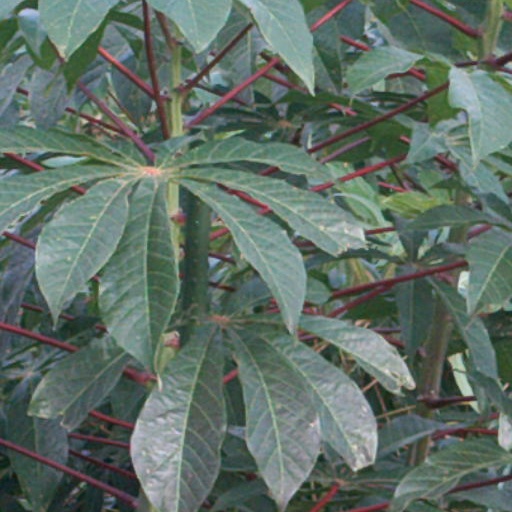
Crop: cassava